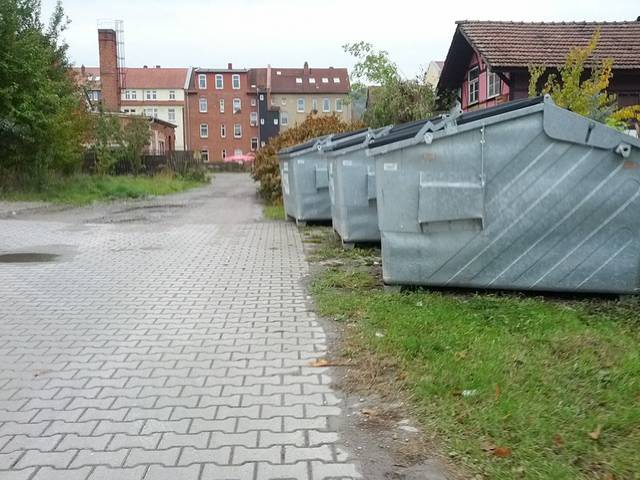
Region: Germany
Coordinates: 50.983, 10.313